List of baseball parks in Denver

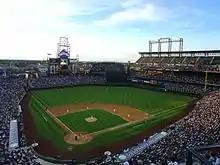

2755 West 17th Avenue (south, right field); Elliot Street (west, first base); West 20th Street (north, third base); Clay Street (east, left field – now part of Mile High Stadium Circle)